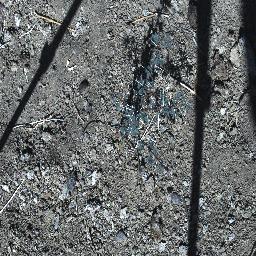
Label: prickly_acacia